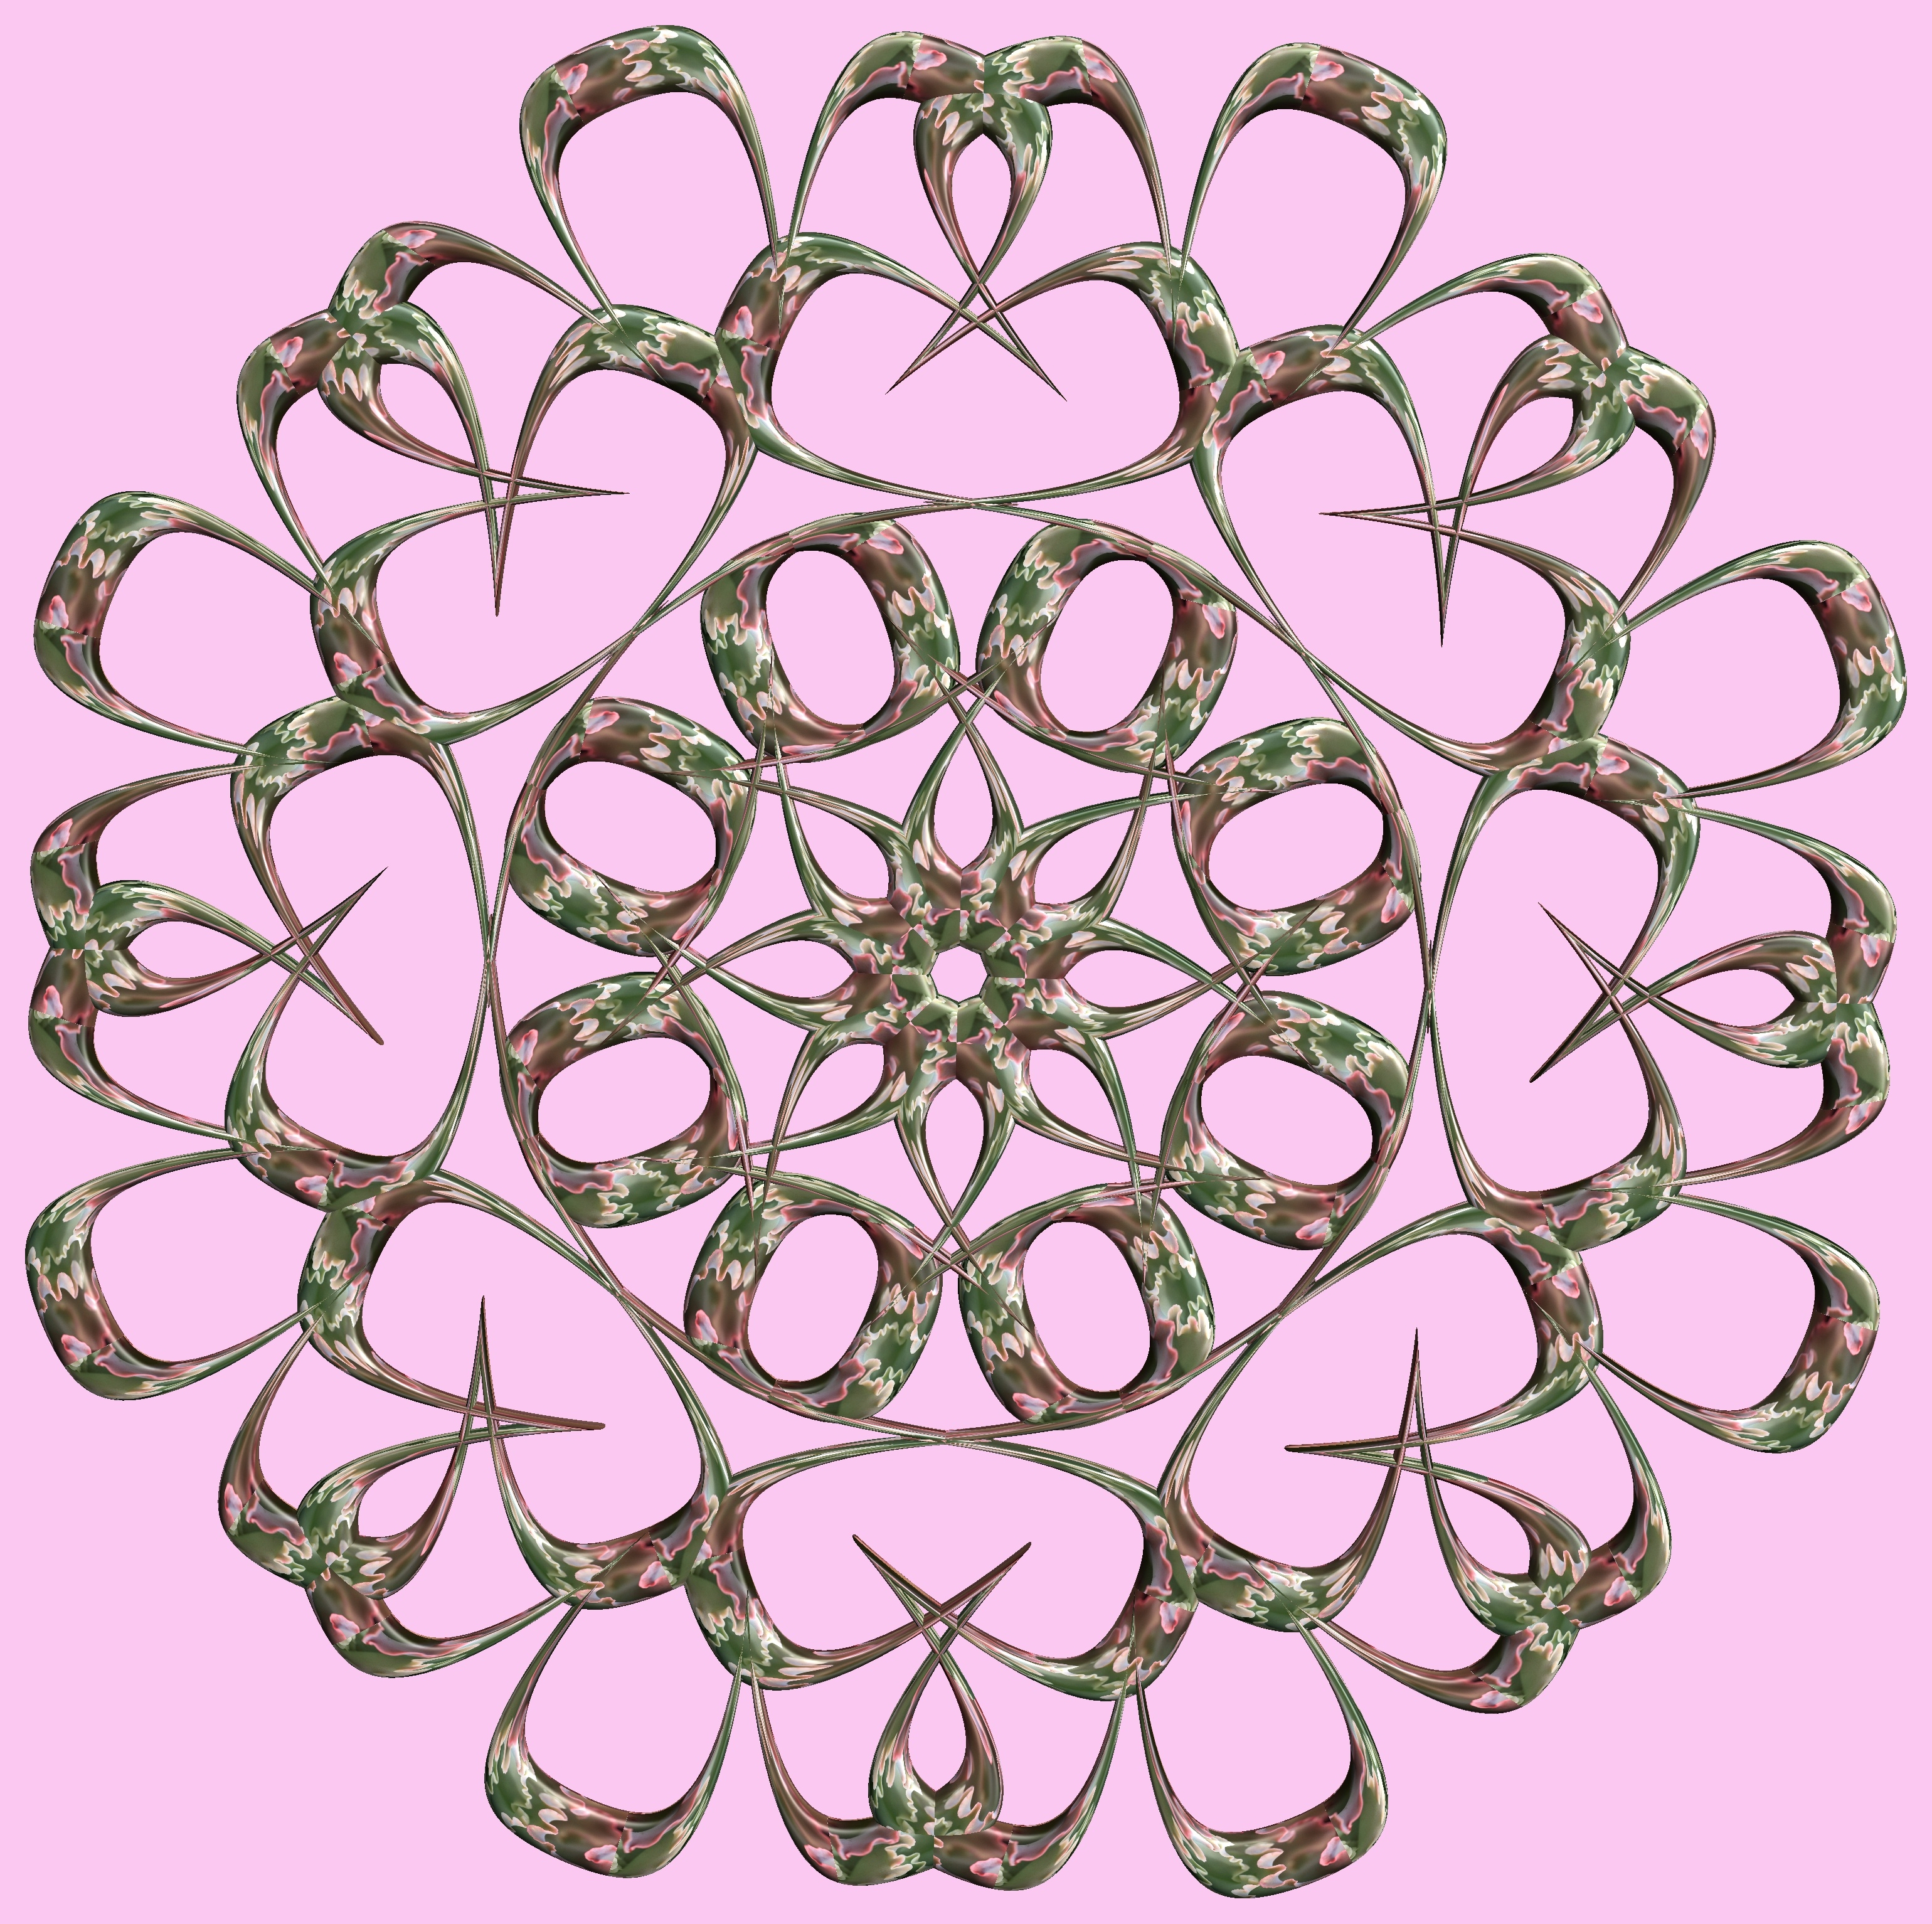
branch, structure, texture, petal, pattern, line, circle, font, figure, design, symmetry, 3d, graphic, torus, mathematica, cg, parametricplot3d, code, program, algorithm, abstruct, mapping, body jewelry